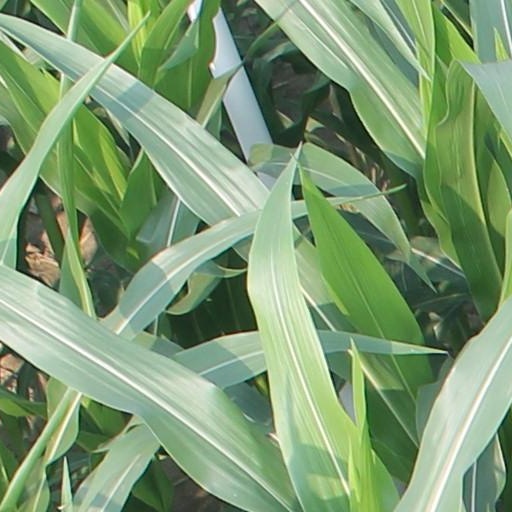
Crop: maize; corn